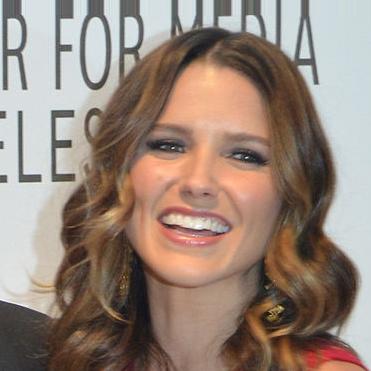
Age: 29